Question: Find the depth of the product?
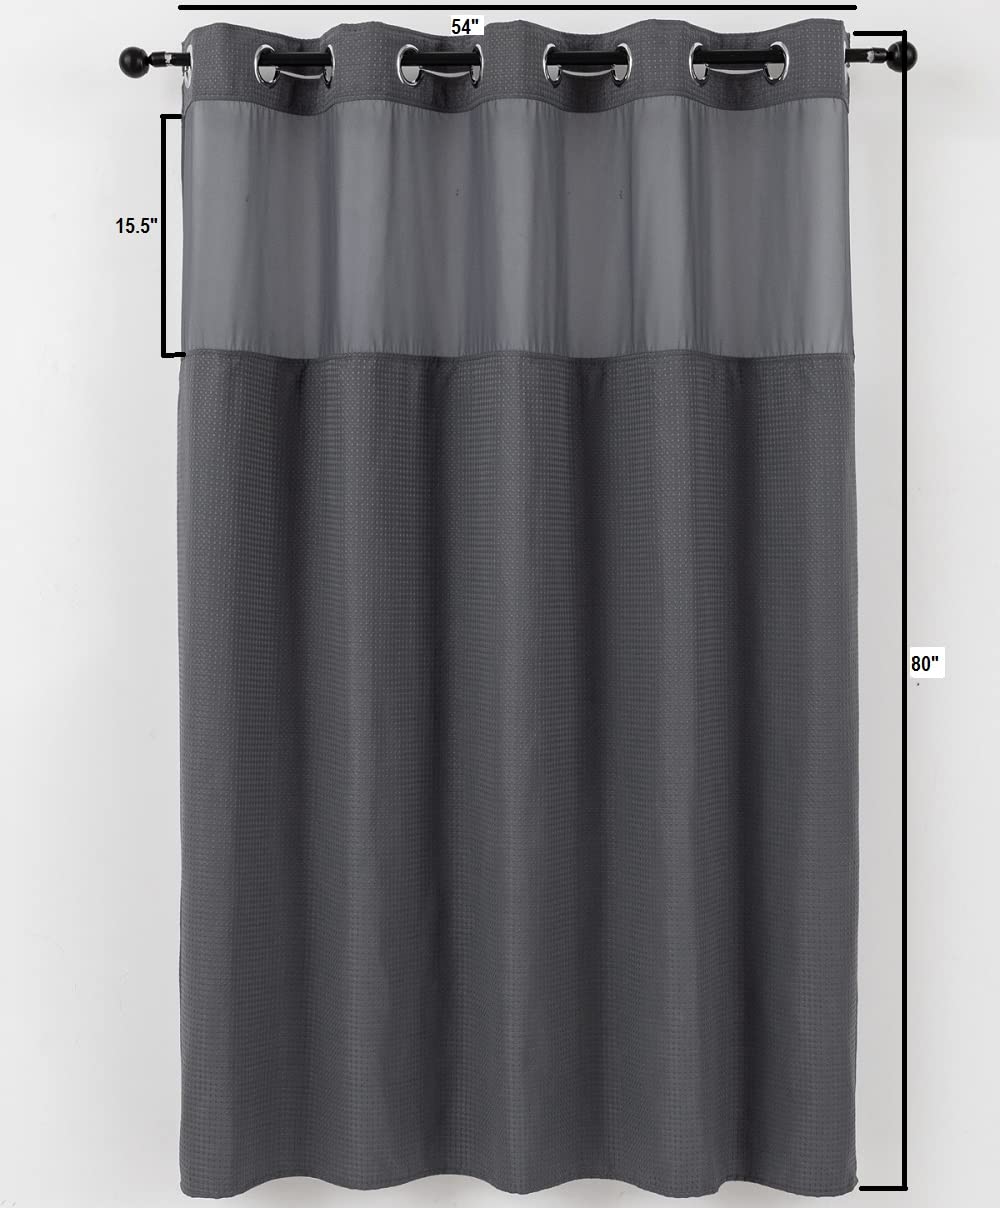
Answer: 80.0 inch